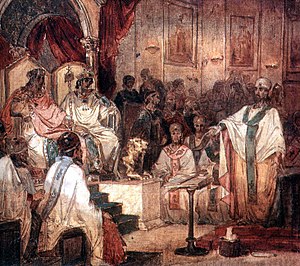
Koncilet i Chalkedon
Det fjerde koncil i Chalkedon, maleri af Valerij Surikov 1876
Konsilet i Chalkedon var et økumenisk koncil, som blev afholdt fra 8. oktober til 1. november 451 i byen Chalkedon i Bithynien. Det er det fjerde af de syv universelt anerkendte økumeniske konciler, og regnes dermed af den katolske og den østlige ortodokse kirke som ufejlbarlig i sine dogmatiske definitioner.